Quorum

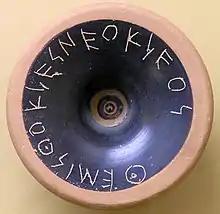
Vote cast against Themistocles. A quorum of 6,000 was required for ostracism under the Athenian democracy, according to Plutarch; a similar quorum was necessary in the following century for grants of citizenship.

A quorum is the minimum number of members of a group necessary to constitute the group at a meeting. In a deliberative assembly (a body that uses parliamentary procedure, such as a legislature), a quorum is necessary to conduct the business of that group. In contrast, a plenum is a meeting of the full (or rarely nearly full) body. A body, or a meeting or vote of it, is quorate if a quorum is present (or casts valid votes).